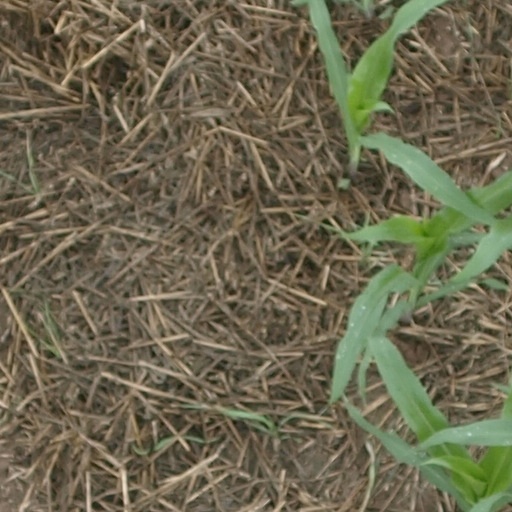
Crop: maize; corn